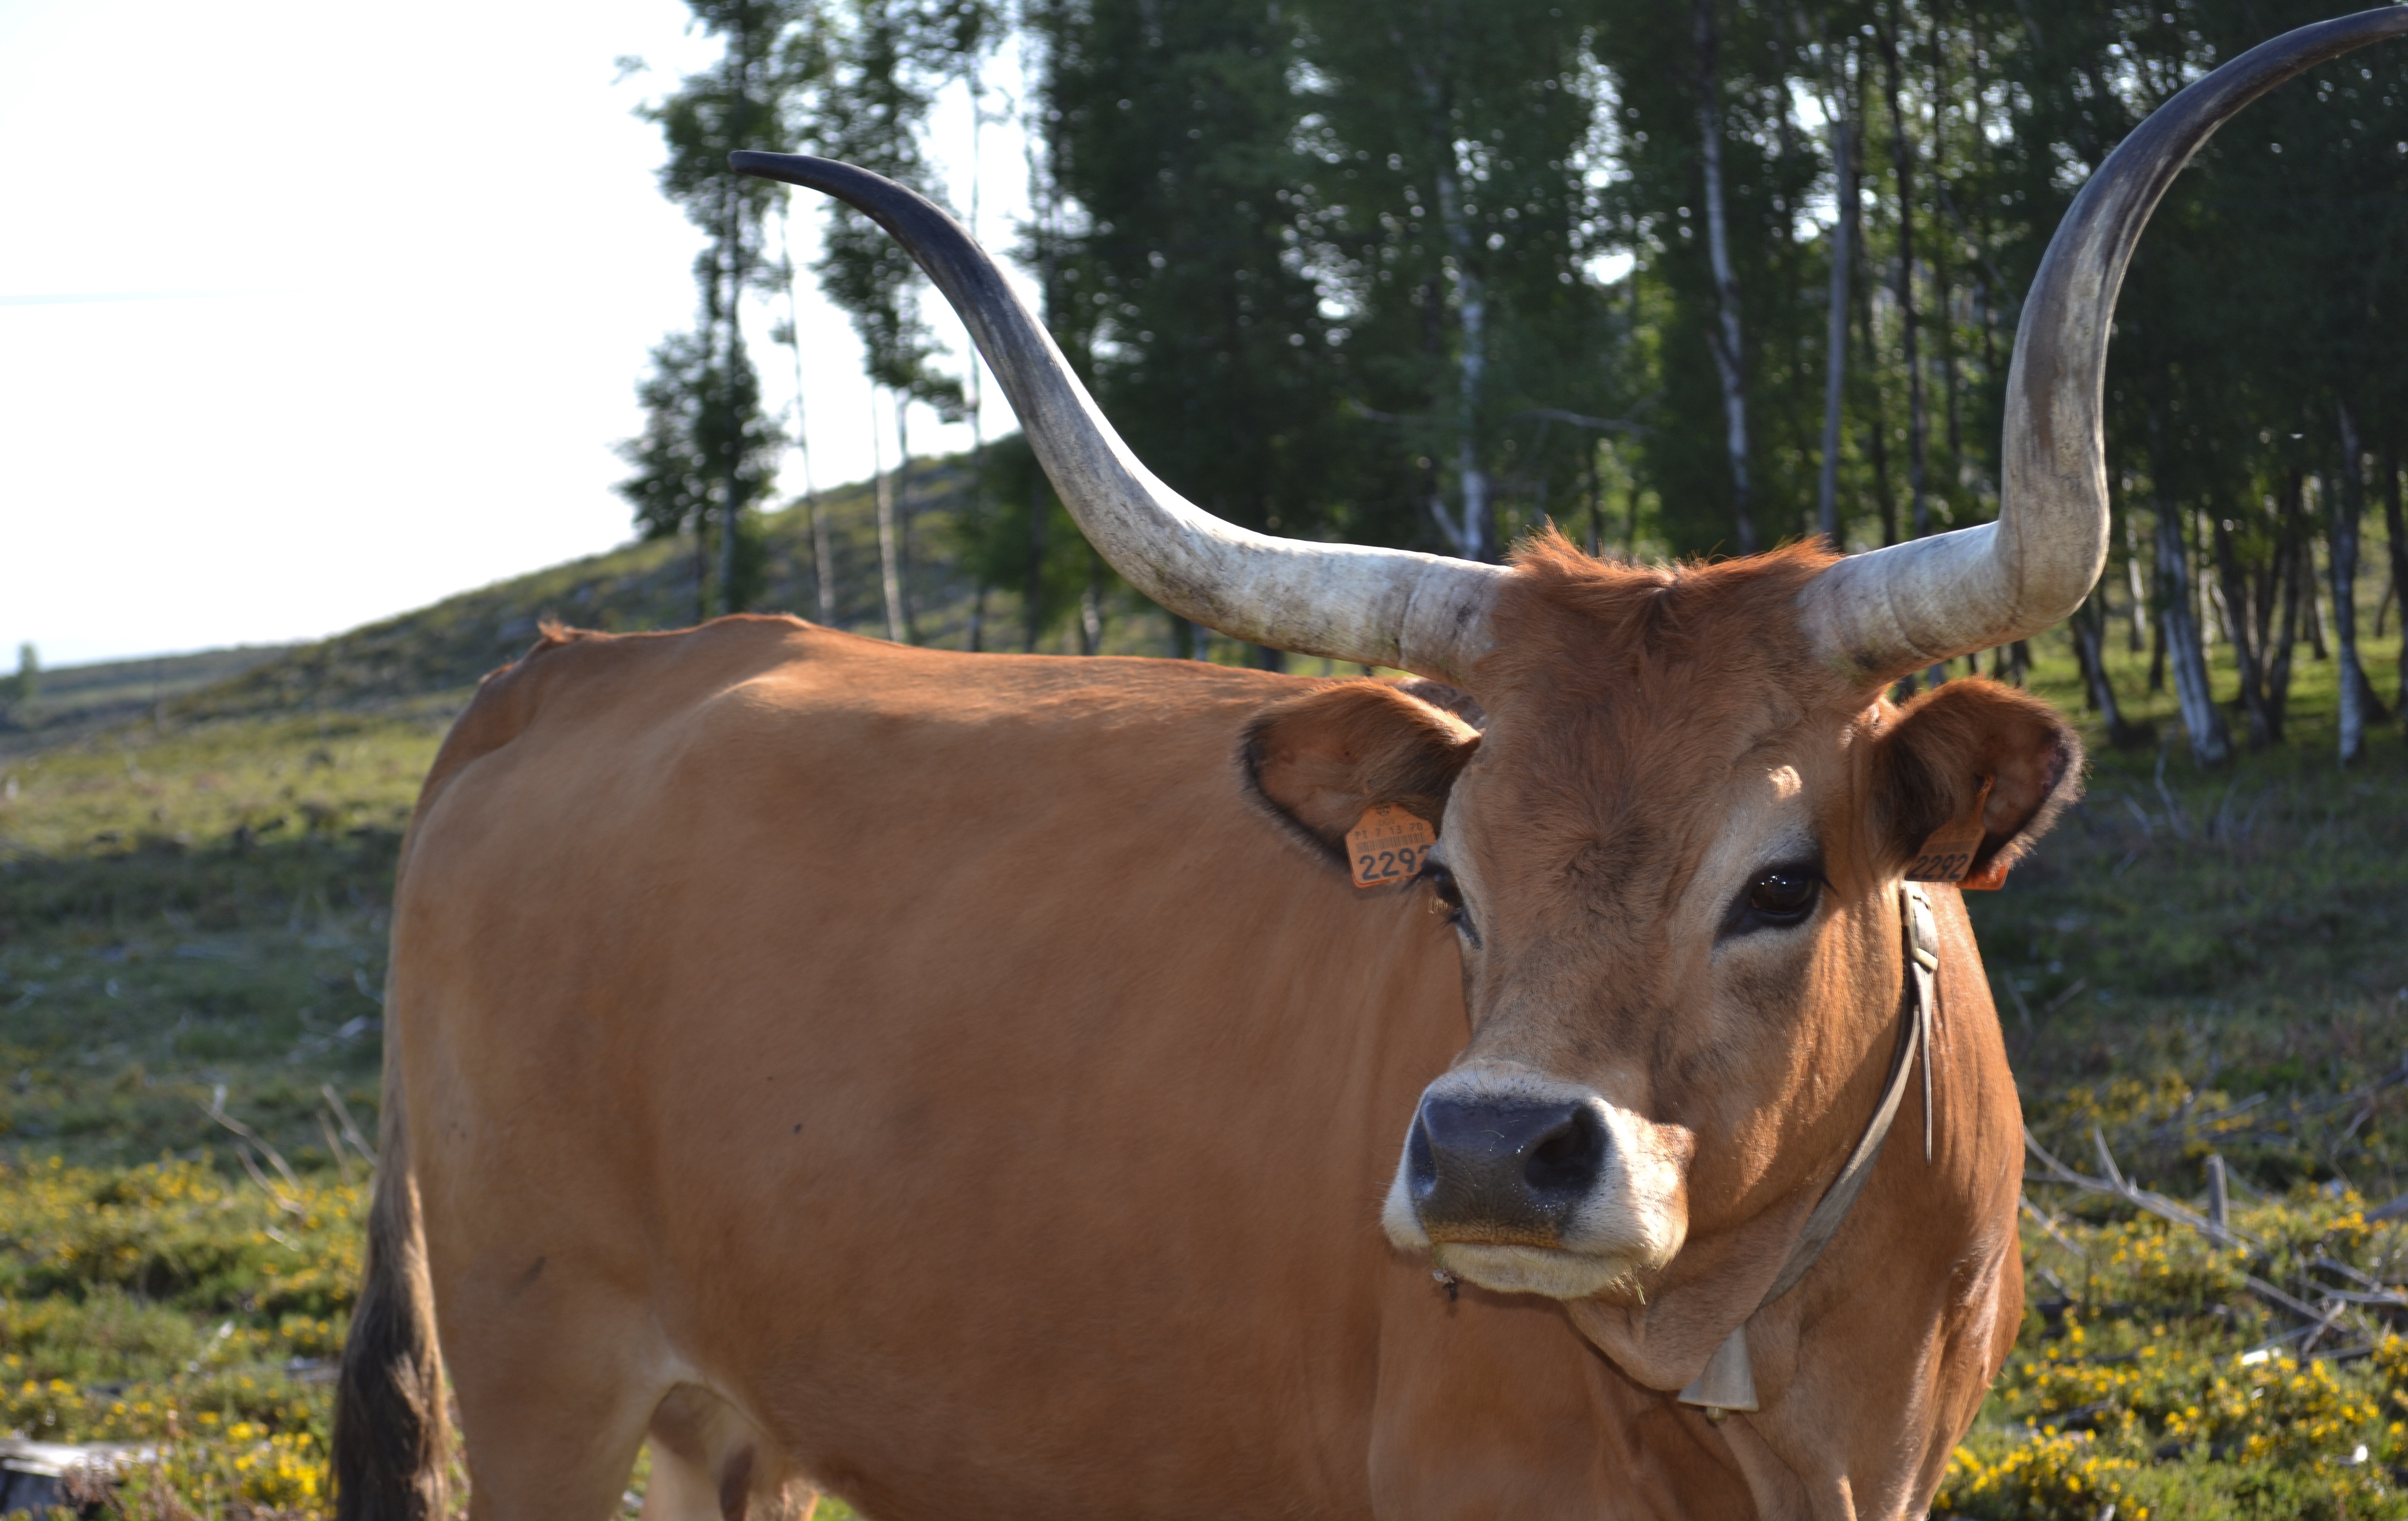
field, meadow, wildlife, horn, cow, pasture, grazing, mammal, fauna, bull, vertebrate, portugal, horns, rousse, ox, dairy cow, cattle like mammal, texas longhorn